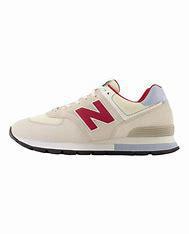
Brand: New
Model: Balance New Balance 574